Boeing E-3 Sentry

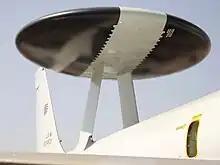
Close-up view of black disc-shaped radar with wide diagonal white band. The radar rests on 2 convergent struts above aircraft fuselage.

The E-3 Sentry's airframe is a modified Boeing 707-320B Advanced model. Modifications include a rotating radar dome (rotodome), uprated hydraulics from 241 to 345 bar (3500–5000 psi) to drive the rotodome, single-point ground refueling, air refueling, and a bail-out tunnel or chute. A second bail-out chute was deleted to cut mounting costs.